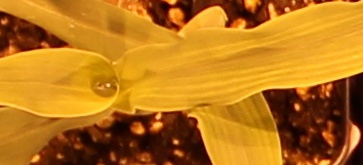
Label: Corn